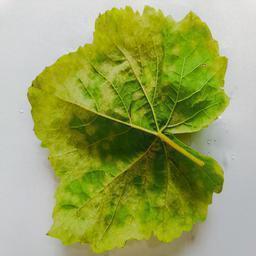
Label: Downy Mildew